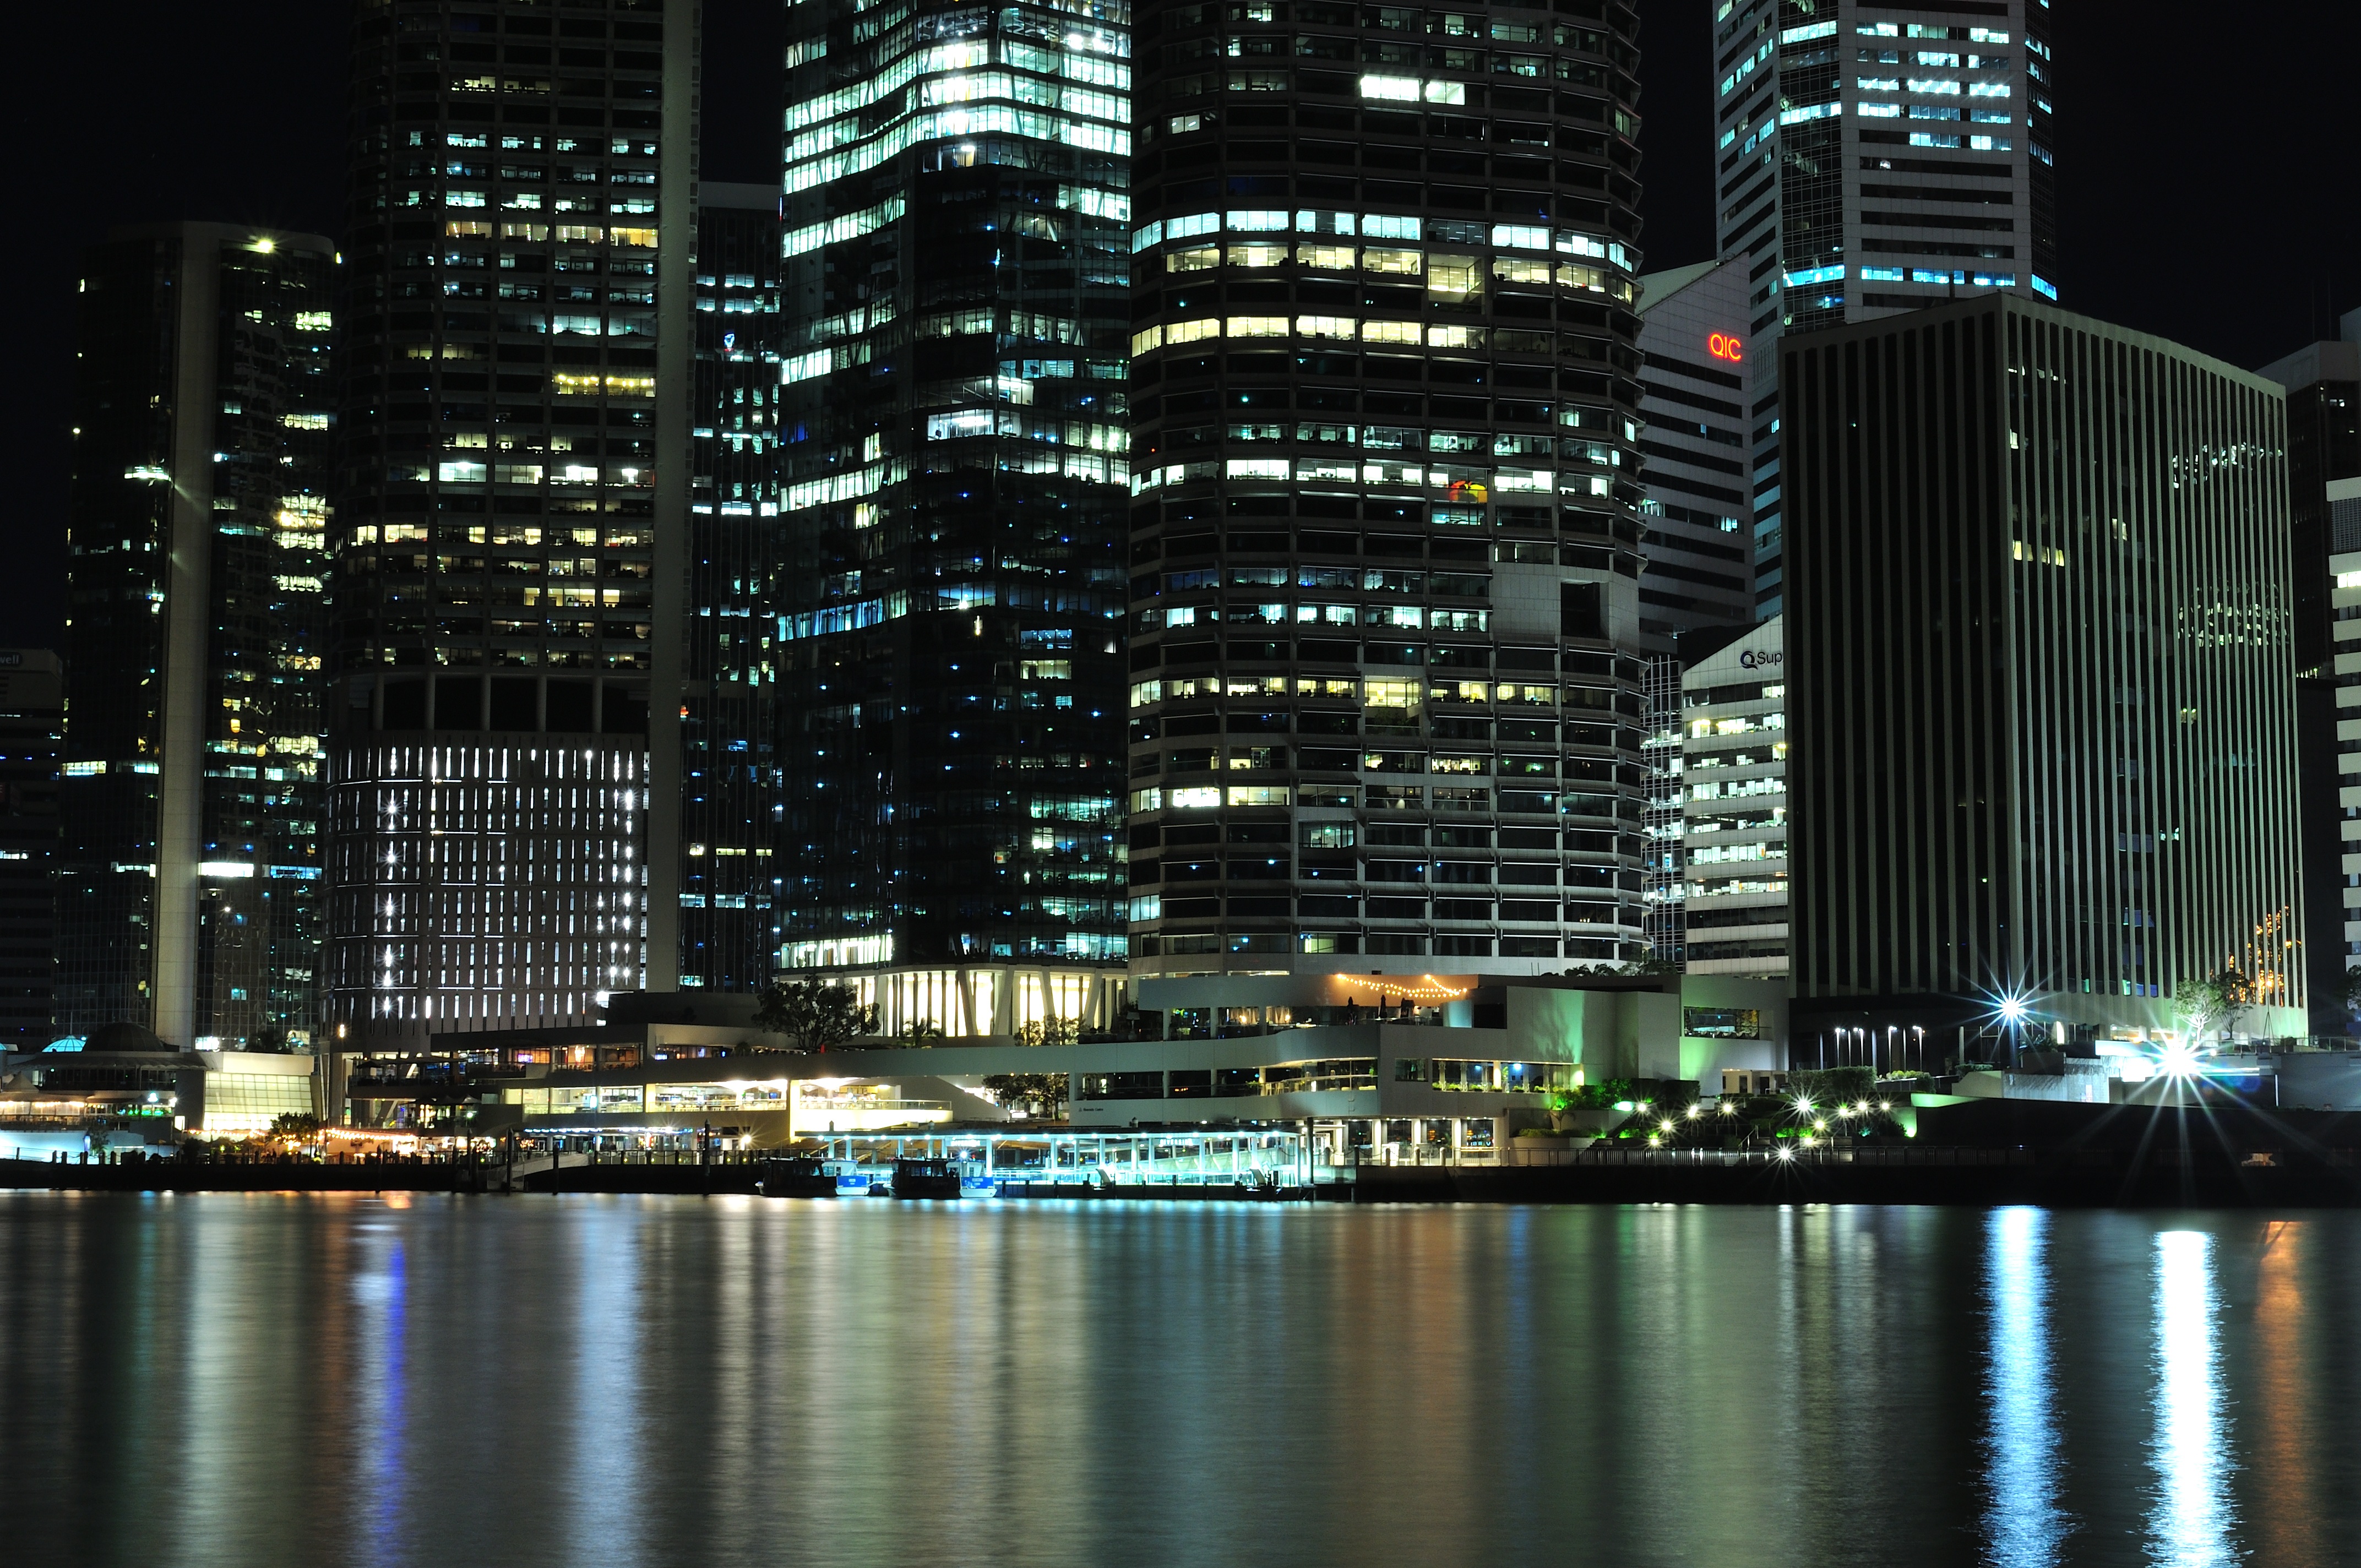
horizon, bridge, skyline, night, city, skyscraper, cityscape, downtown, dusk, evening, reflection, landmark, tourism, long exposure, tower block, australia, lights, queensland, cbd, riverside, brisbane, metropolis, brisbane river, urban area, human settlement, metropolitan area